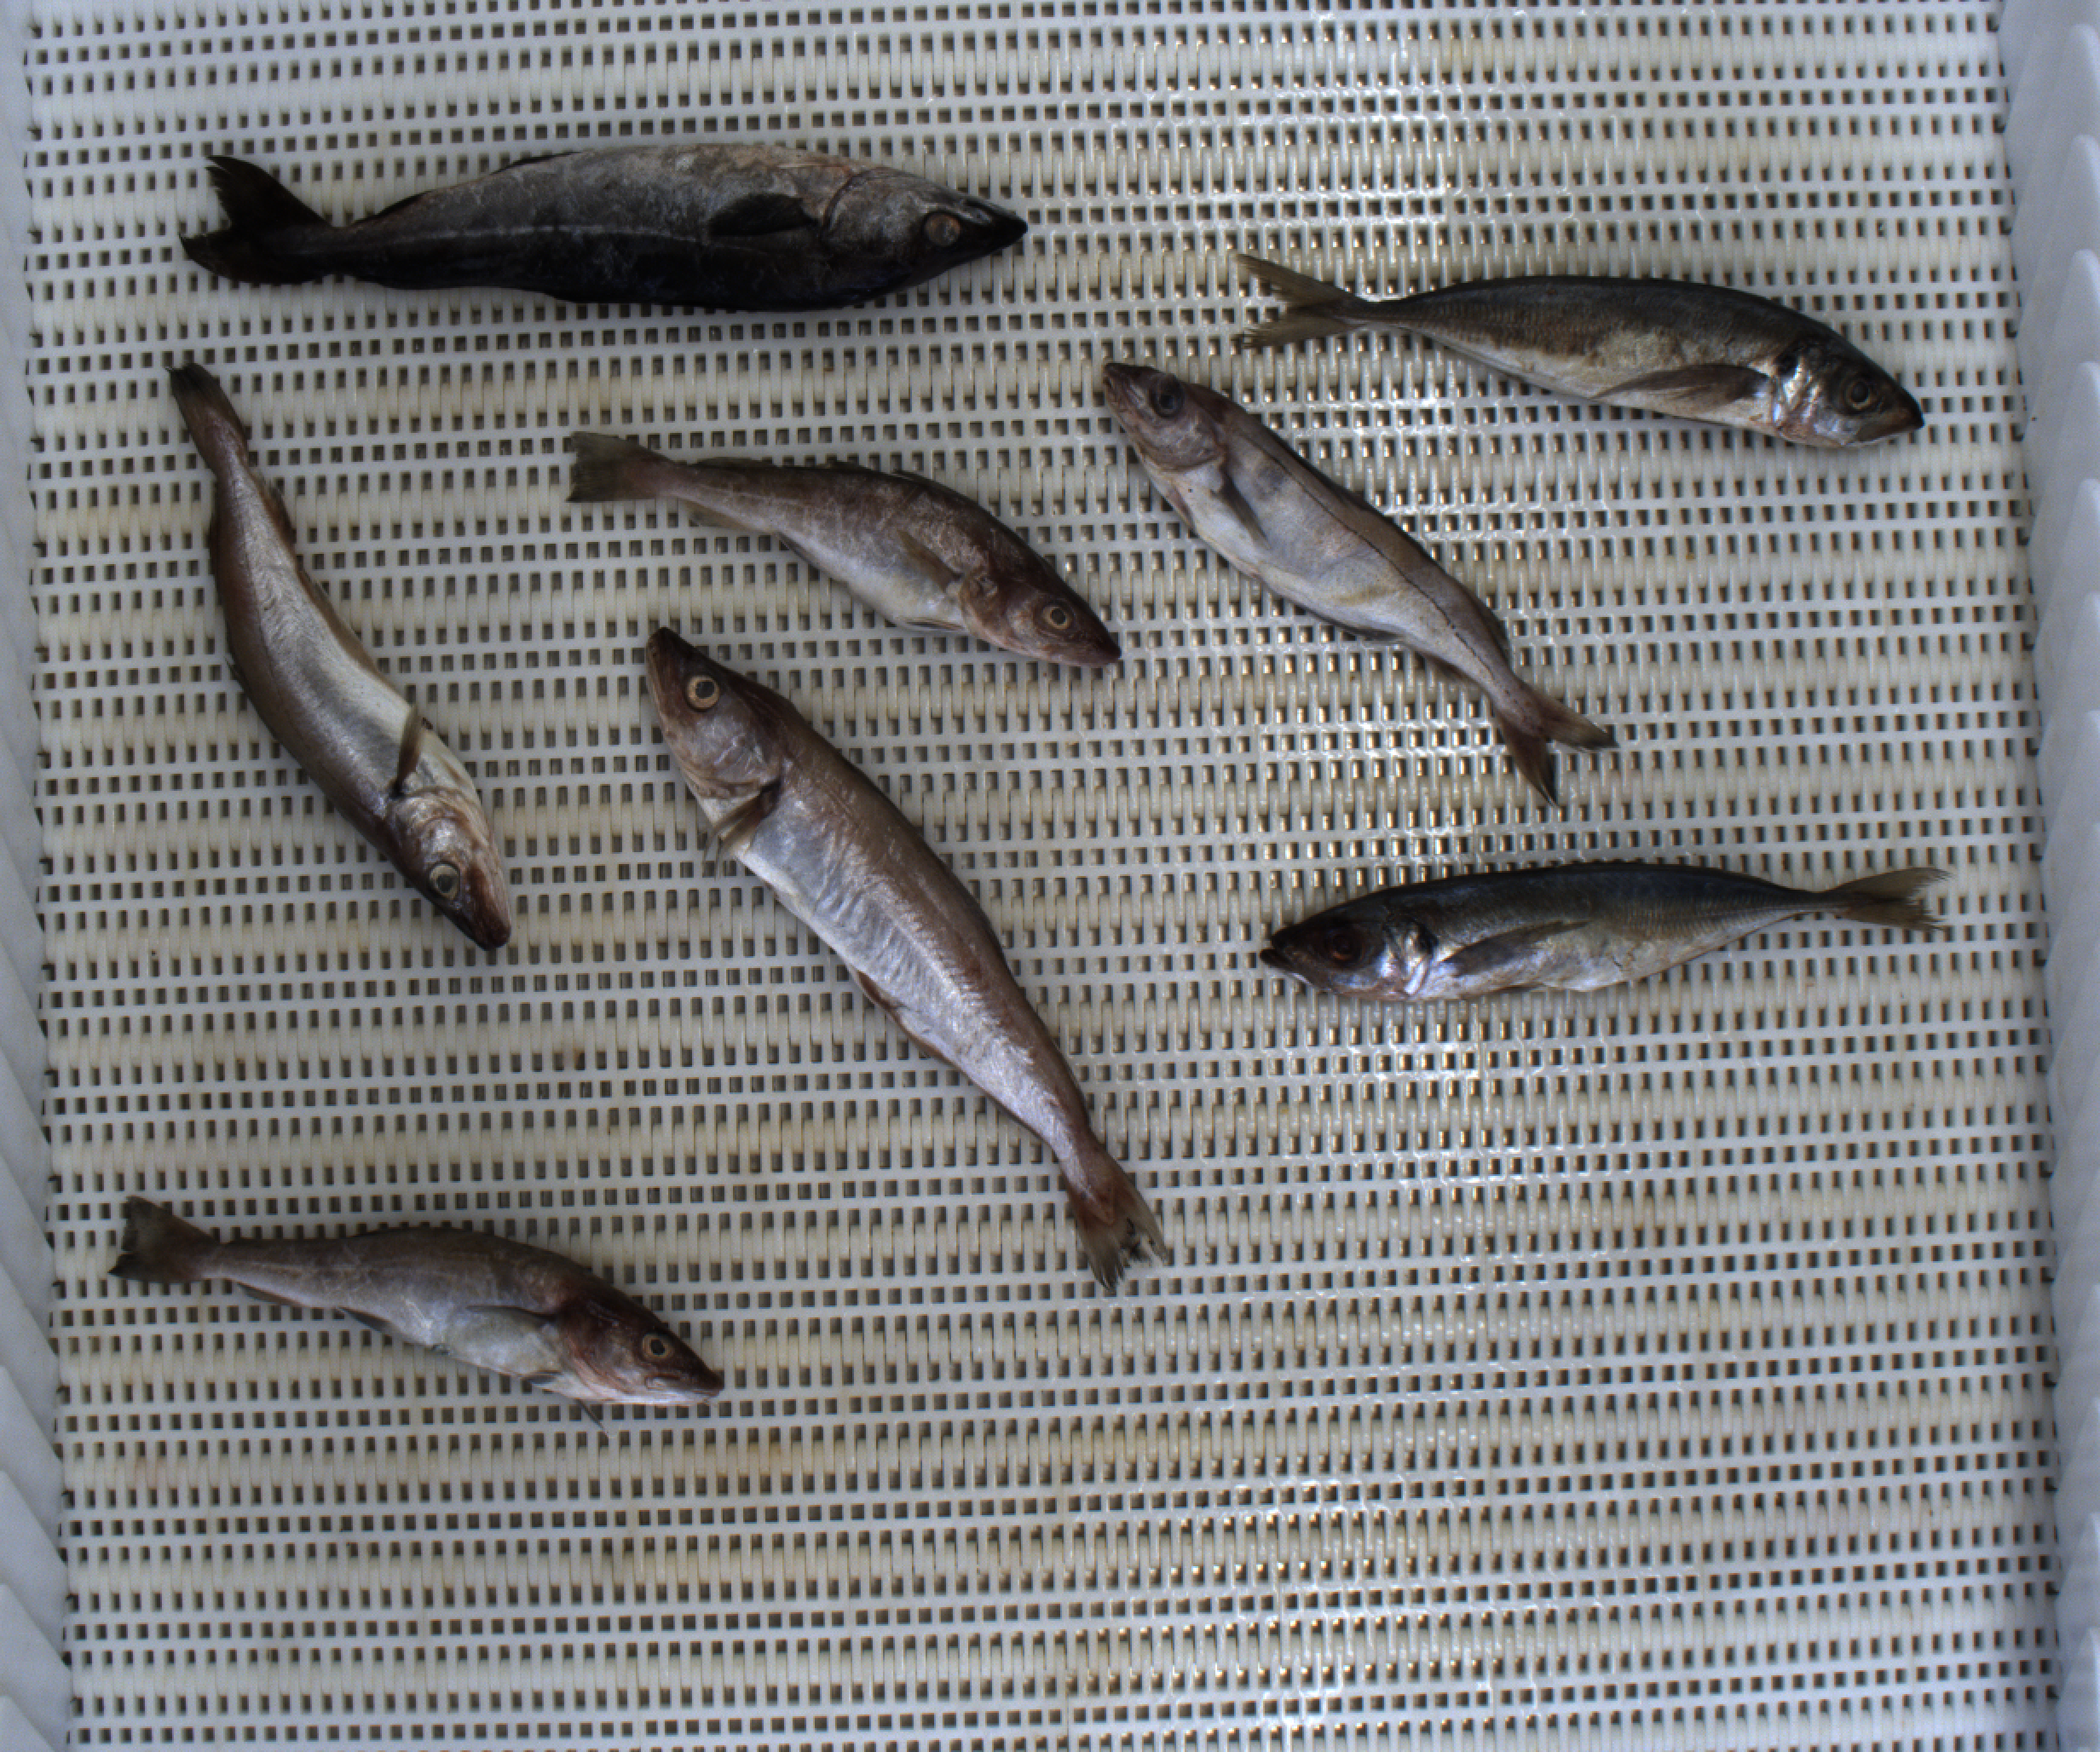
Total fish: 8
Cod: 2
Haddock: 1
Whiting: 2
Hake: 0
Horse mackerel: 2
Saithe: 1
Other: 0